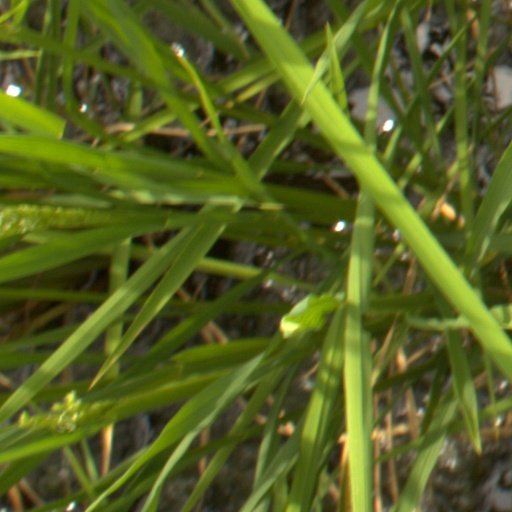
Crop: rice